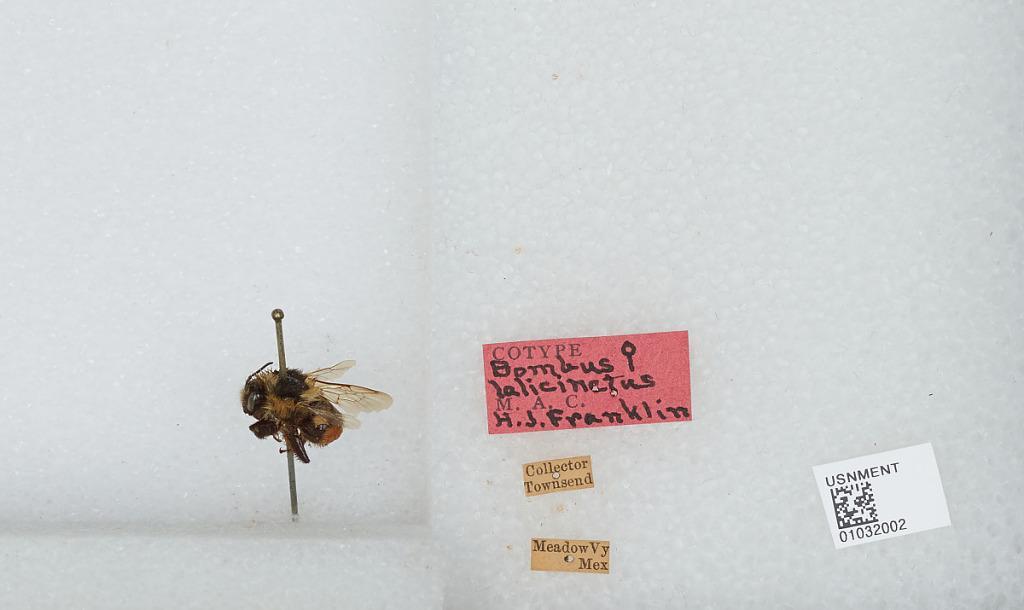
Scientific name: Bombus laticinctus Franklin
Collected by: Townsend
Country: Mexico
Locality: Meadow Valley